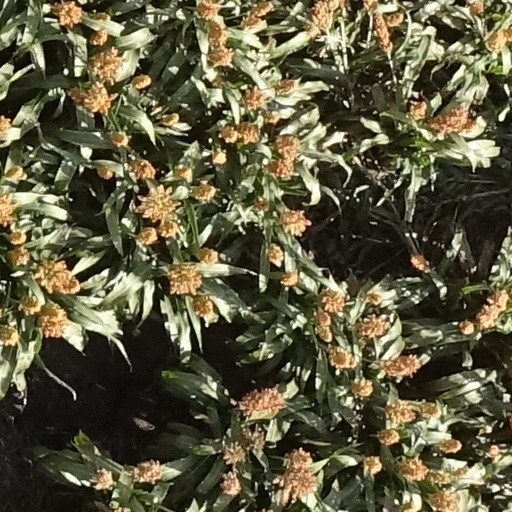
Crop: sorghum